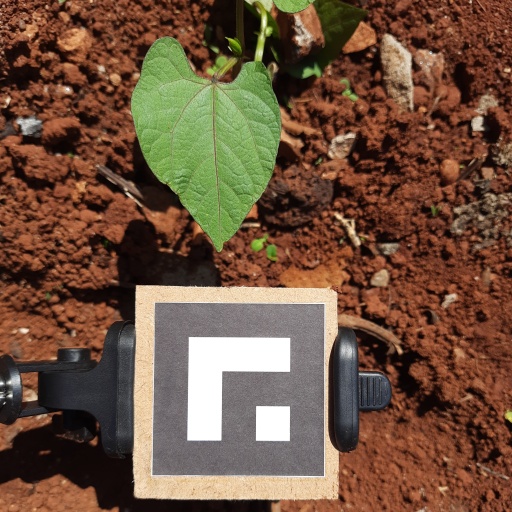
Observations: flat surface, no eating holes, under sunlight